Data center security

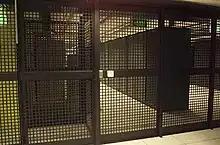
Gates at a data center to prevent unauthorized access

The process of securing a data center requires both a comprehensive system-analysis approach and an ongoing process that improves the security levels as the Data Center evolves. The data center is constantly evolving as new applications or services become available. Attacks are becoming more sophisticated and more frequent. These trends require a steady evaluation of security readiness.